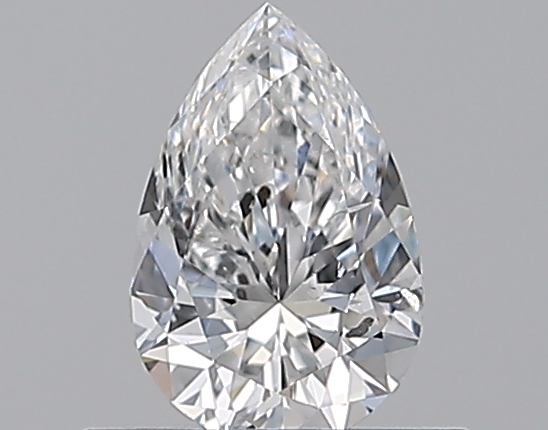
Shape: pear
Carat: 0.51
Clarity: SI2
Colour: D
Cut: EX
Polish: EX
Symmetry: VG
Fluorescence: F
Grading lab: GIA
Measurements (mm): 6.77 x 4.44 x 2.84